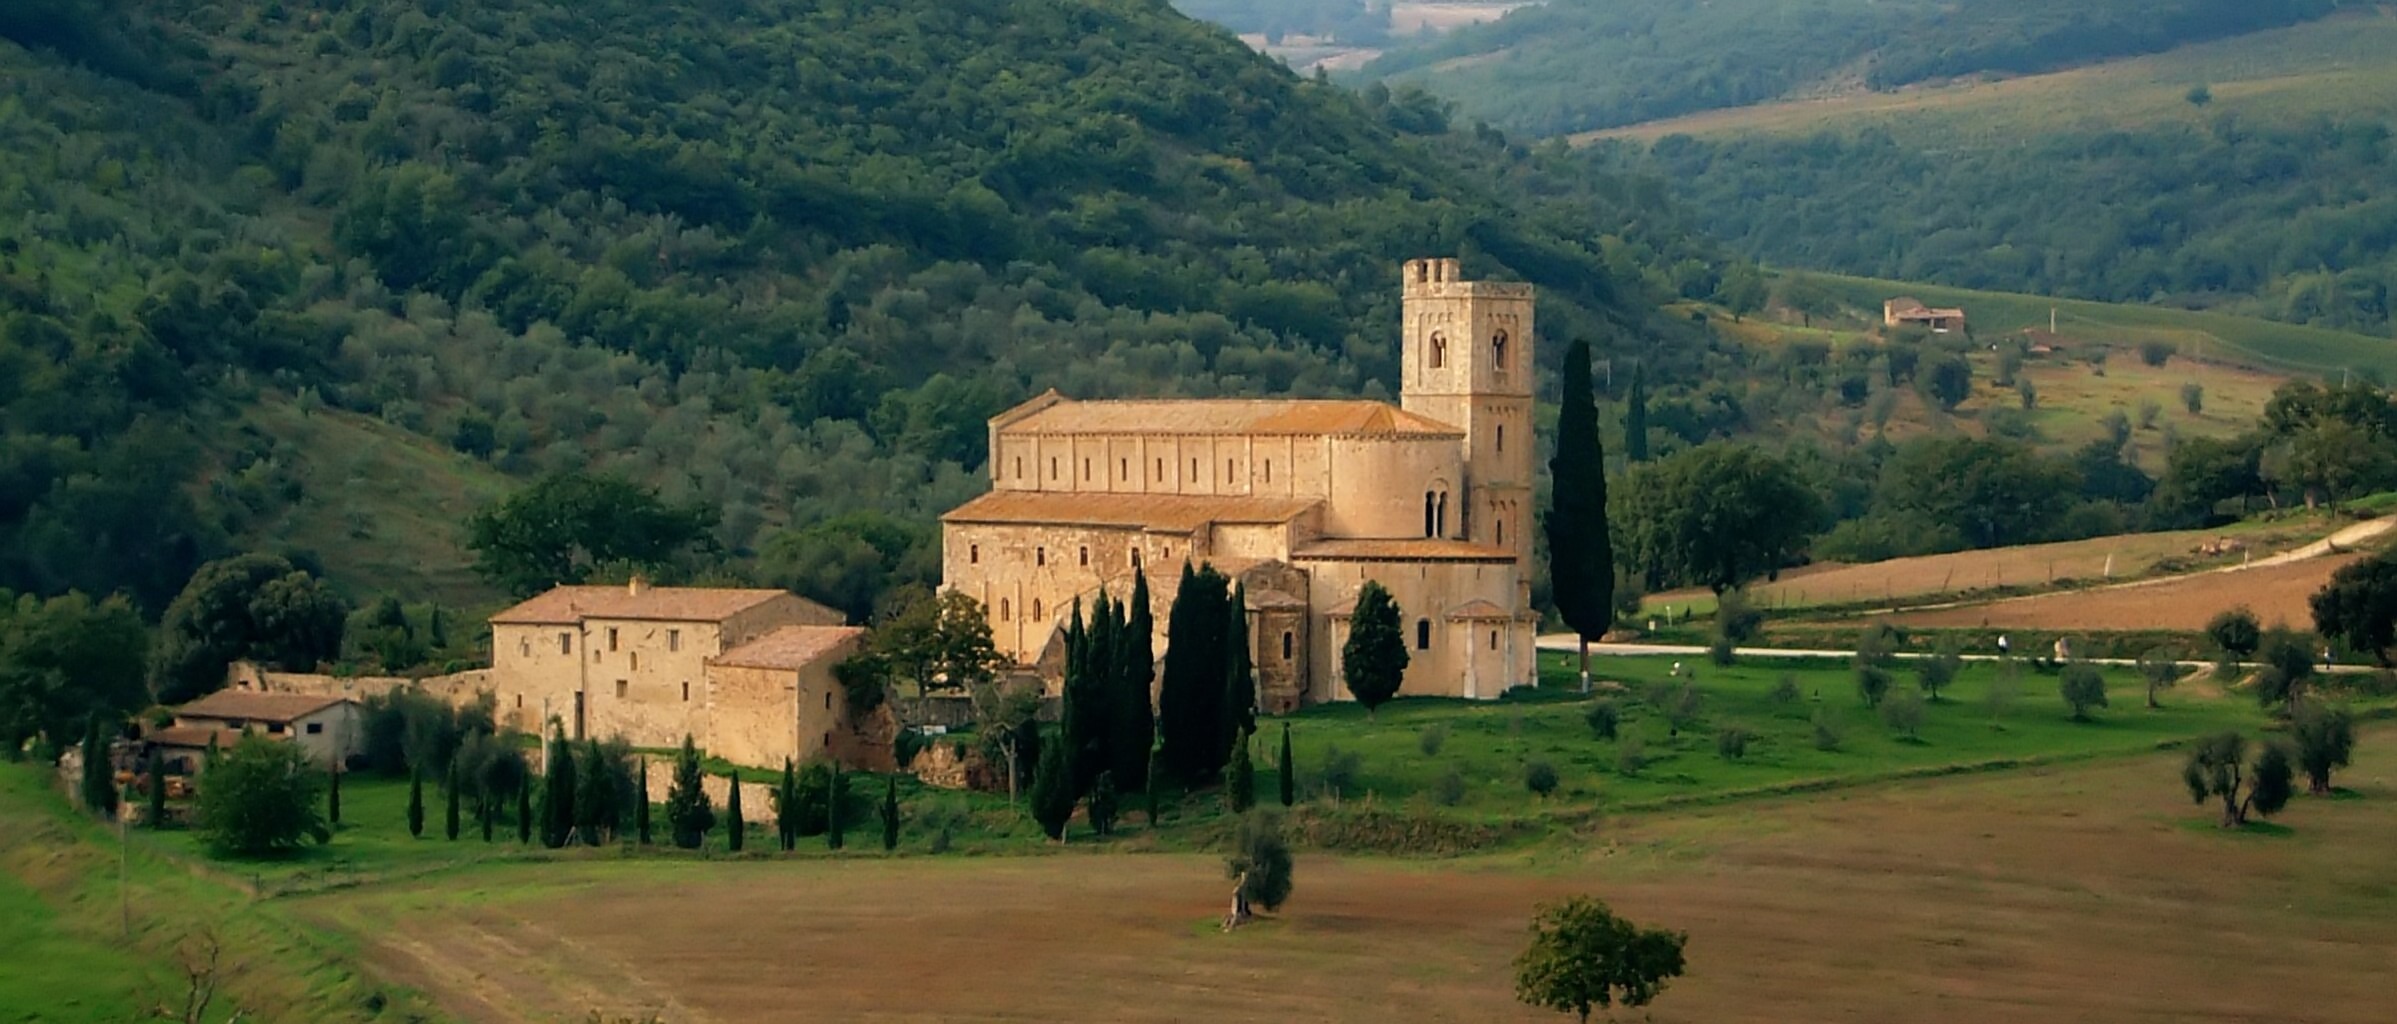
landscape, architecture, antique, hill, town, building, valley, village, romantic, italy, church, christian, place of worship, quaint, monastery, plateau, beautiful, estate, mood, historically, cypress, toscana, rural area, historic site, san sant antimo, toscanalandschaft